Kanye West presidential campaigns

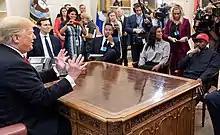
West meeting with then-President Trump in October 2018

In October 2018, West met with Trump at the Oval Office where he gave praise to the president. That same month, West announced he would be taking a break from politics after a falling out with Owens. The following month, West's then wife Kim Kardashian stated that he supported Trump's personality but had no understanding of his policies.